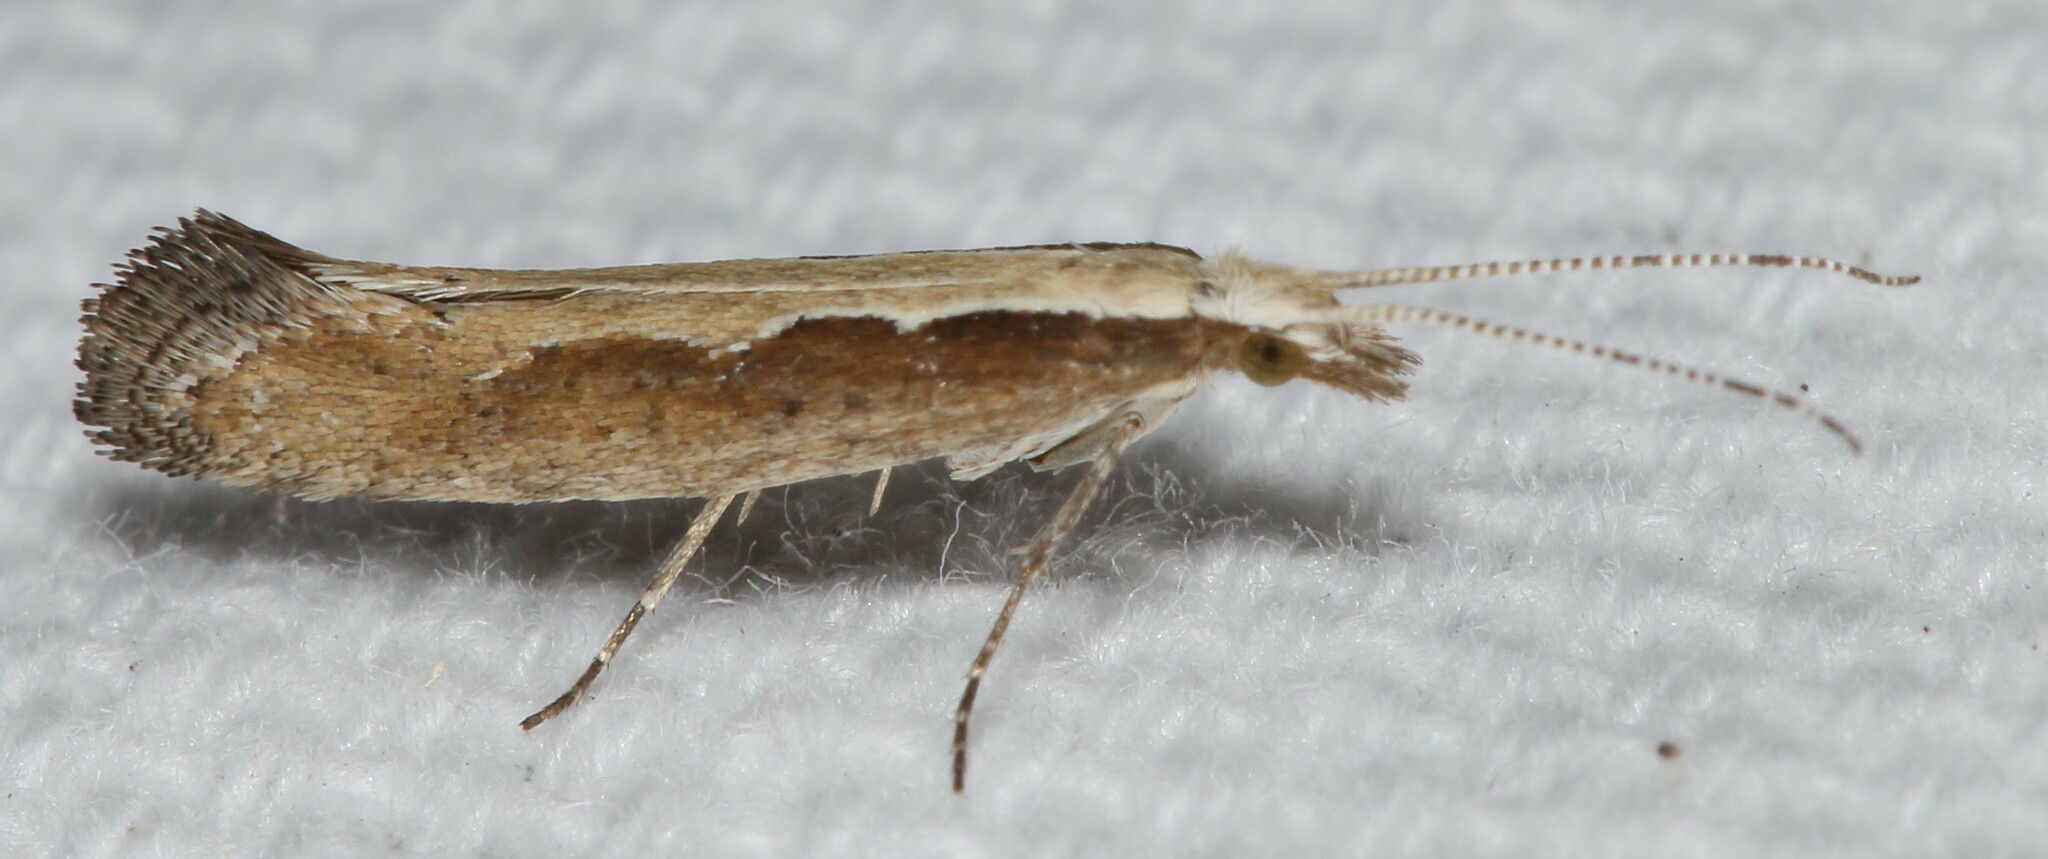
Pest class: diamondback_moth